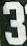
Number: 3